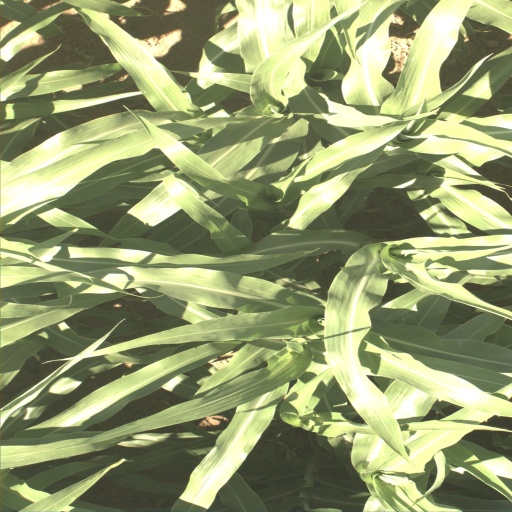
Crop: sorghum